Mili (2022 film)

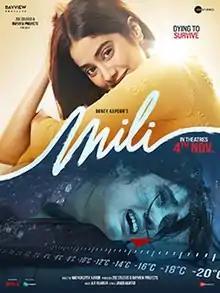
Theatrical release poster

Mili is a 2022 Indian Hindi-language survival thriller film directed by Mathukutty Xavier and produced by Bayview Pictures and Zee Studios. The film stars Janhvi Kapoor in the titular role, alongside Sunny Kaushal and Manoj Pahwa. It is a remake of the director's 2019 Malayalam-language film "Helen". The film follows Mili Naudiyal, who gets stuck in a storage freezer and fights to stay alive.